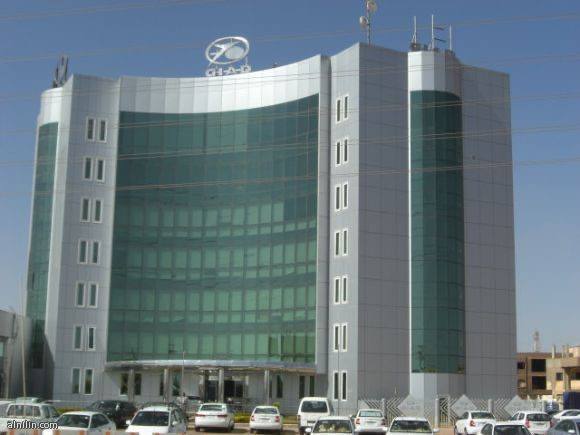
الوصف بالفصحى: مبنى شركة جياد للسيارات وأمامه سيارات كثيرة متوقفة
الوصف بالعامية السودانية: مبنى شركة جياد للعربات وقدامو عربات كتيرة واقفة
التصنيف: Public Spaces & Infrastructure